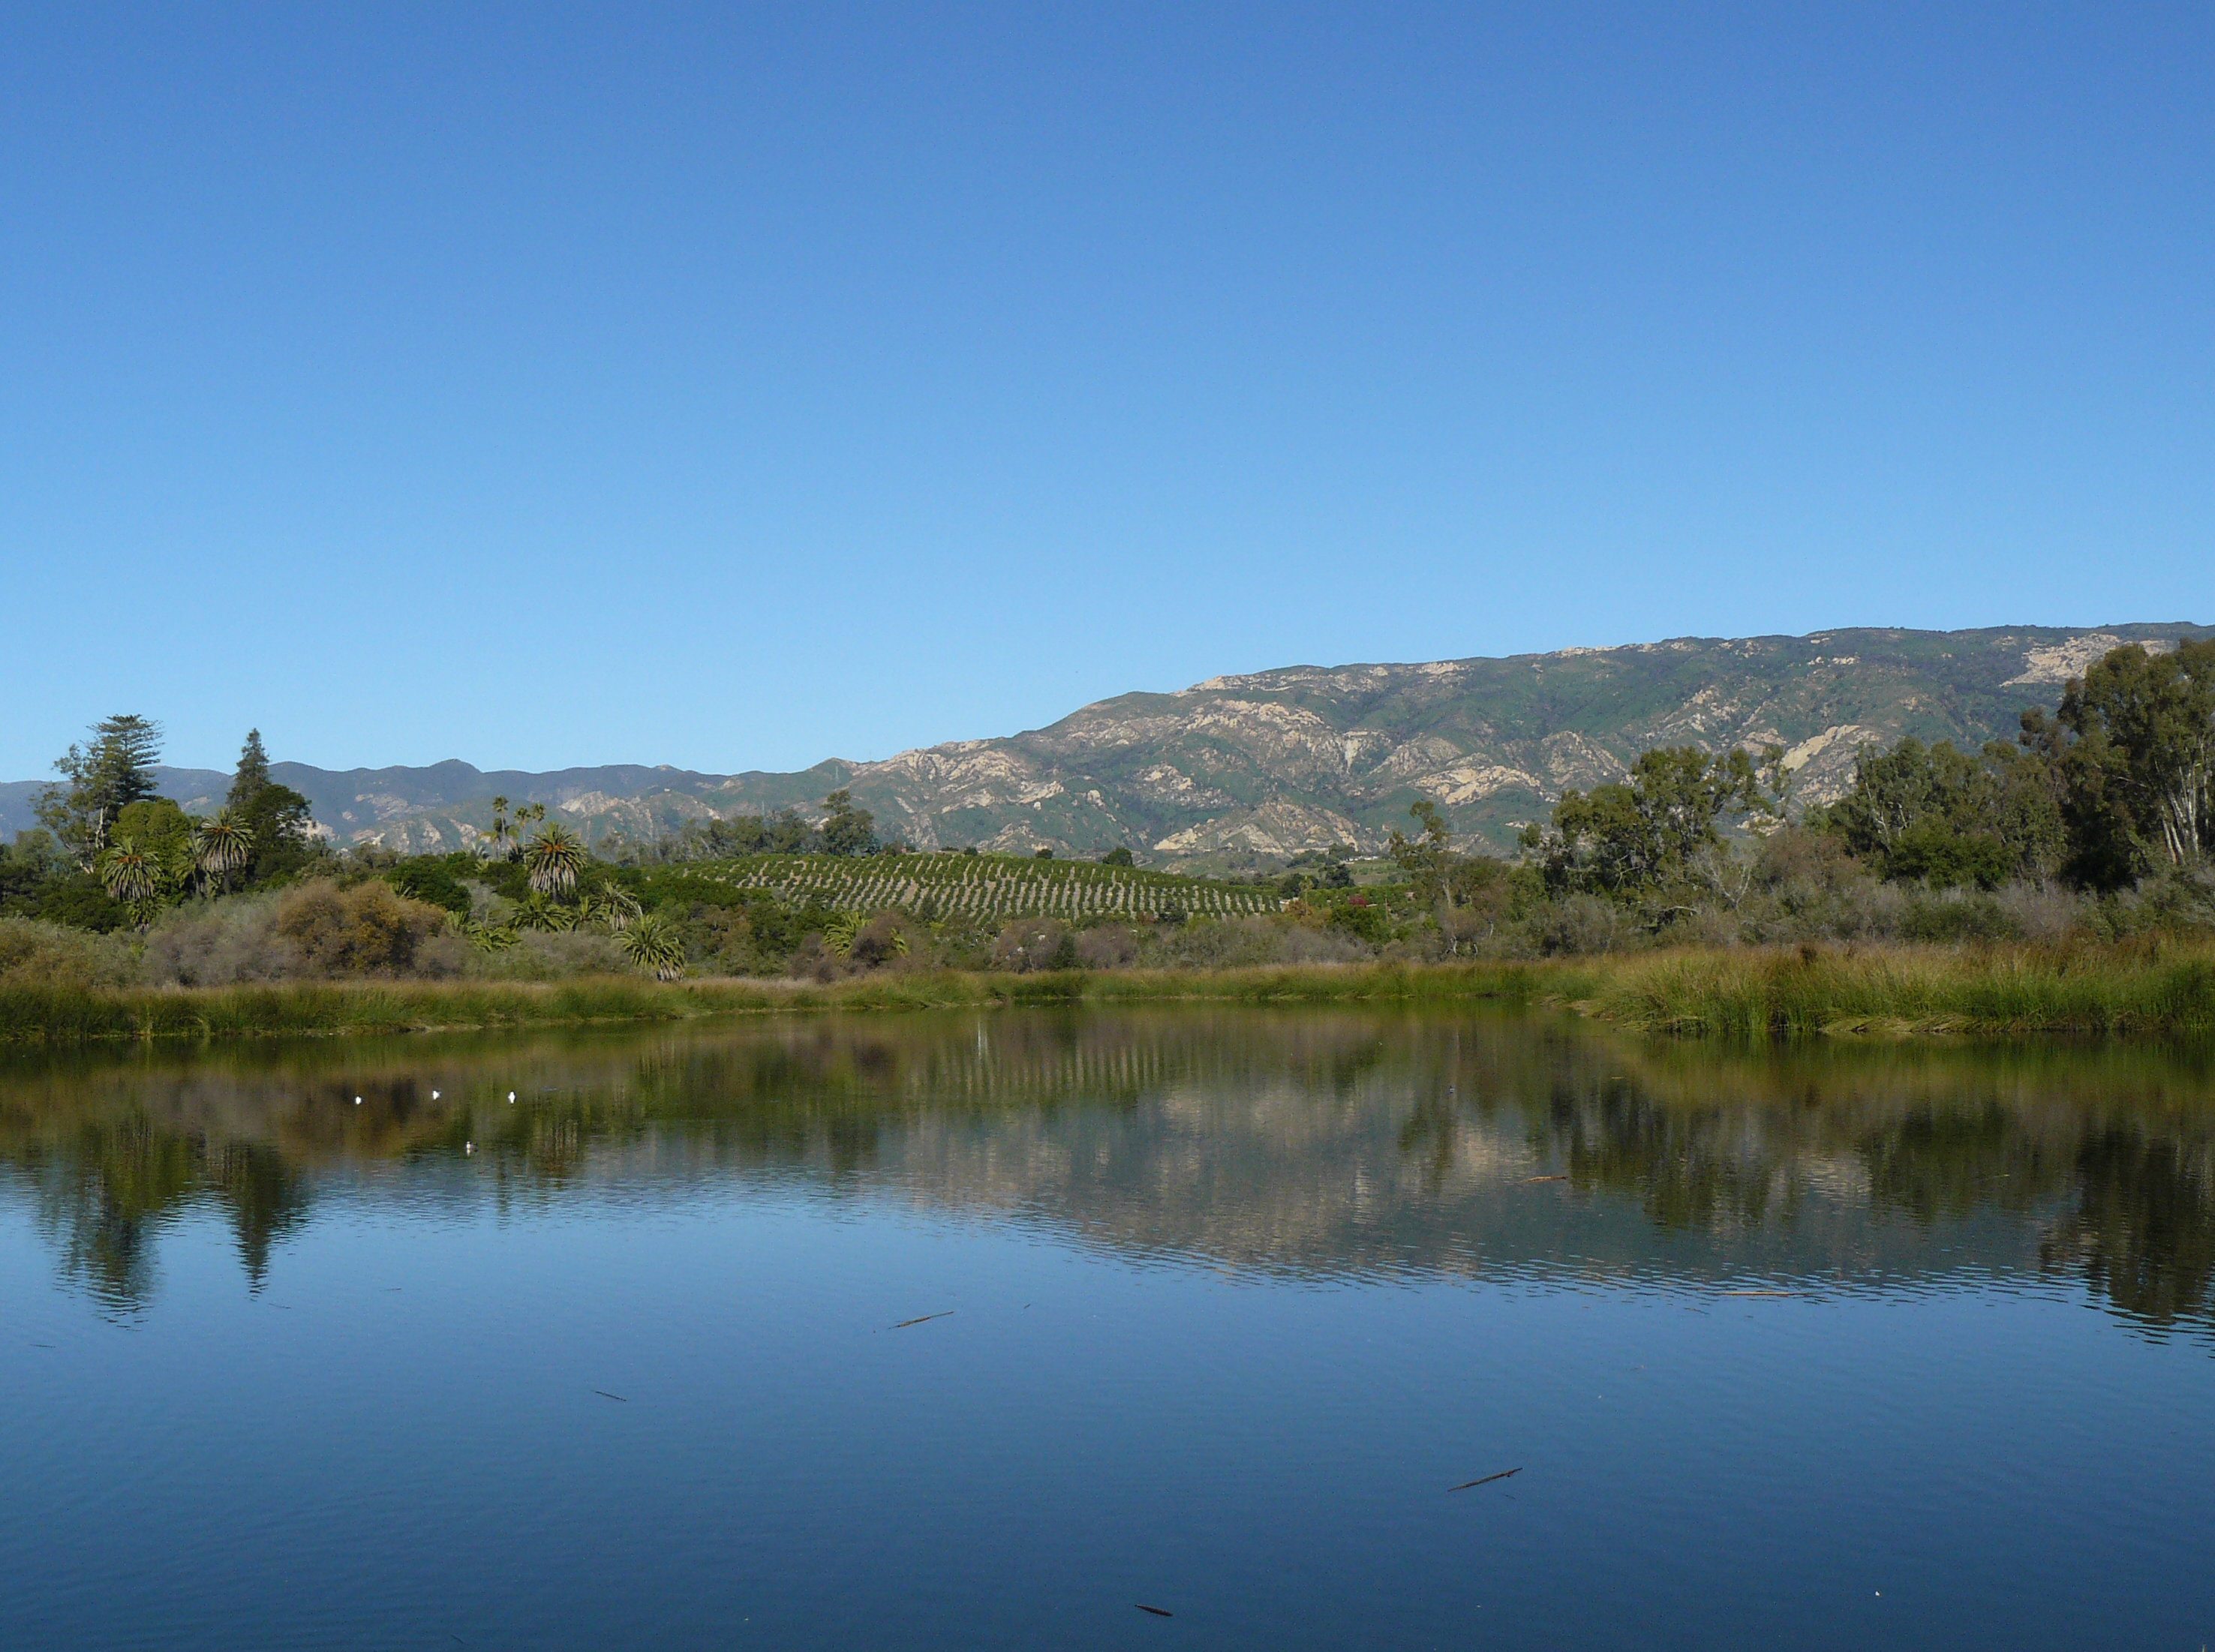
landscape, tree, water, nature, wilderness, mountain, lake, pond, reflection, reservoir, body of water, wetland, loch, lakeloscarneros, tarn, santabarbaracounty, natural environment